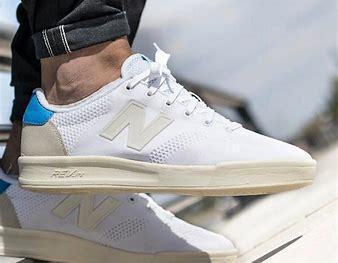
Brand: New
Model: Balance New Balance 300